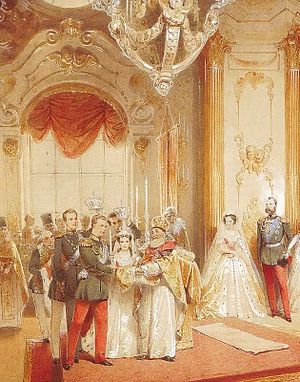
Dagmar (kejserinde af Rusland) / Anden forlovelse og ægteskab
Dagmar og Alexanders bryllup
Marie Sophie Frederikke Dagmar, i Rusland kaldet Marija Fjodorovna var en dansk prinsesse, datter af kong Christian 9. og russisk kejserinde, gift med Kejser Alexander 3.